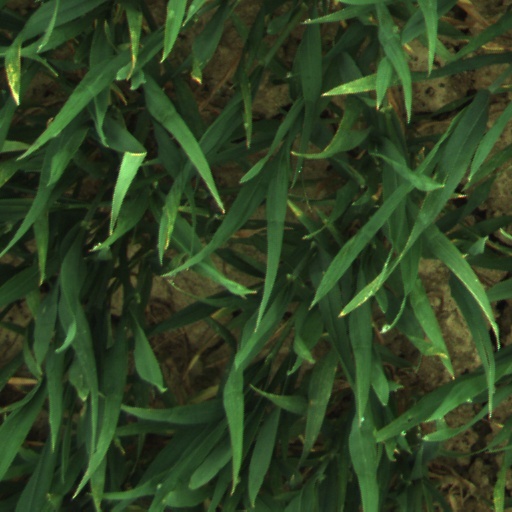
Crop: wheat